Jack Titus

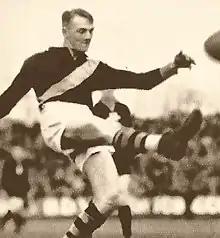

Jack "Skinny" Titus (9 March 1908 – 19 April 1978) was an Australian rules football player who played in the Victorian Football League (VFL) between 1926 and 1943 for the Richmond Football Club. In the 1930s, Titus was one of the great forwards who regularly thrilled the crowds with his goalkicking feats. A lightly built player who seemed at first glance to be too frail for the robust game of Australian football, Titus proved to be one of the great survivors of the game as he set the record for durability (most consecutive games played) that remained unbeaten for half a century. Titus continued to serve Richmond for decades after his retirement, a fact acknowledged by the Australian Football League (AFL), which annually presents the "Jack Titus Service Award" for outstanding service to the game.